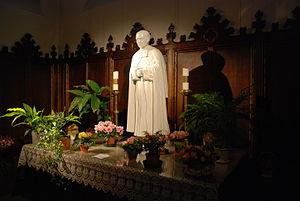
Mutien Marie à l'église de Aarsele, Belgique